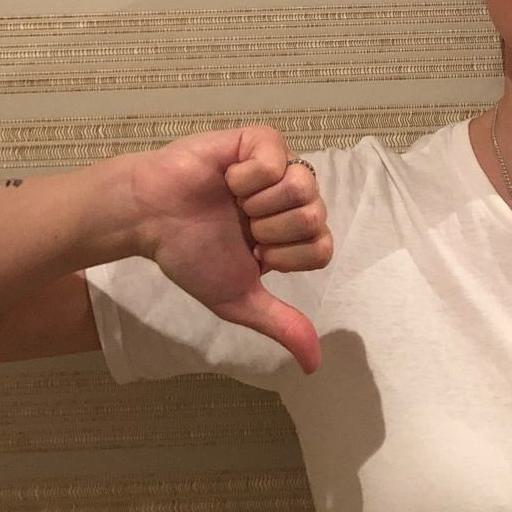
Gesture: dislike